Stanisław Kostka Starowieyski

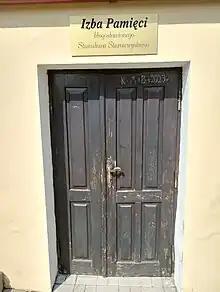
"Izba Pamięci" in Labunie

Starowieyski was especially active within the Akcja Katolicka group; in1932 he was made vice president, then from 1935, the president of the Diocesan Institute of the Lublin branch. In this position, he wrote numerous papers and participated in ceremonies, retreats, conventions, courses and pilgrimages. In 1937, he took part in the International Congress in Honor of Christ the King in Poznań. On his way back to Łaszczów, he stopped at Niepokalanów, where he met Father Maksymilian Kolbe.